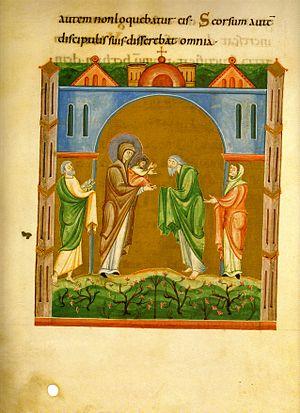
L'évangéliaire ou Livre des péricopes de Salzbourg est un manuscrit enluminé, contenant les péricopes, réalisé dans l'abbaye Saint-Pierre de Salzbourg. Il est actuellement conservé à la Bibliothèque d'État de Bavière.
L'enluminure ottonienne est l'art de décorer les livres qui s'est développé en Germanie et dans le nord de l'Italie du milieu du Xᵉ siècle avec l'avènement d'Otto Iᵉʳ au milieu du XIᵉ siècle et la fin du règne de Henri III. Héritier de l'enluminure carolingienne, elle développe un style original qui disparait pour laisser place à l'enluminure romane au cours du XIᵉ siècle.